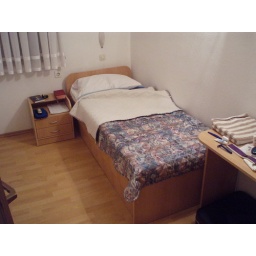
A typical bedroom in a guest house in Medjugorje, measuring 6 x 12 feet, with a small bathroom.